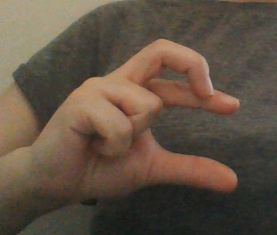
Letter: thal